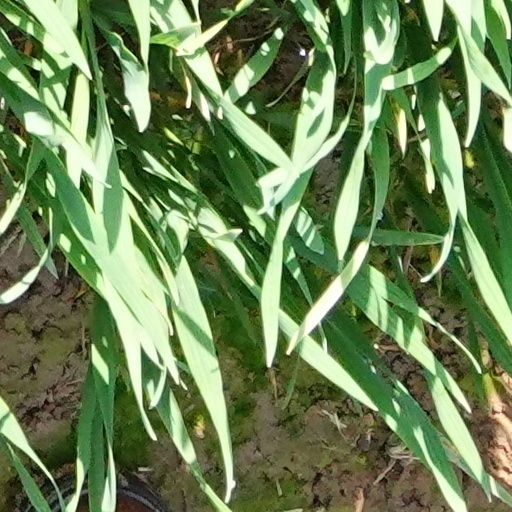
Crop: wheat